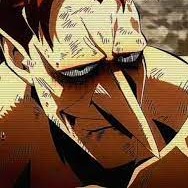
미적 점수 (1~10점): 9